David Kung Ling-kan

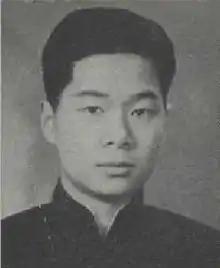
David Kung Ling-kan, 1936

David Kung Ling-kan (10 December 1916 – 1 August 1992) was the eldest son of H. H. Kung and Soong Ai-ling. Kung was a 76th generation descendant of Confucius, being given the generation name "ling".